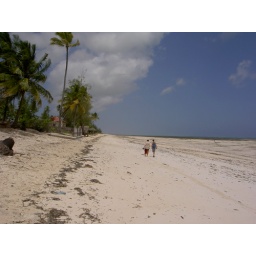
yeah this was a 7 km long beach directly in front of our guest house